Eliezer Peri

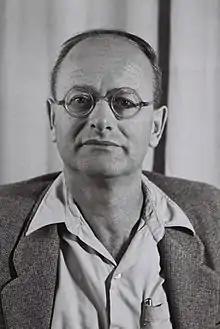
Peri in 1951

Eliezer Peri (2 February 1902 – 1 December 1970) was an Israeli politician who served as a member of the Knesset for Mapam between 1949 and 1955.